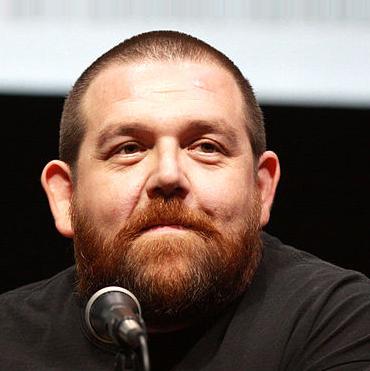
Age: 40